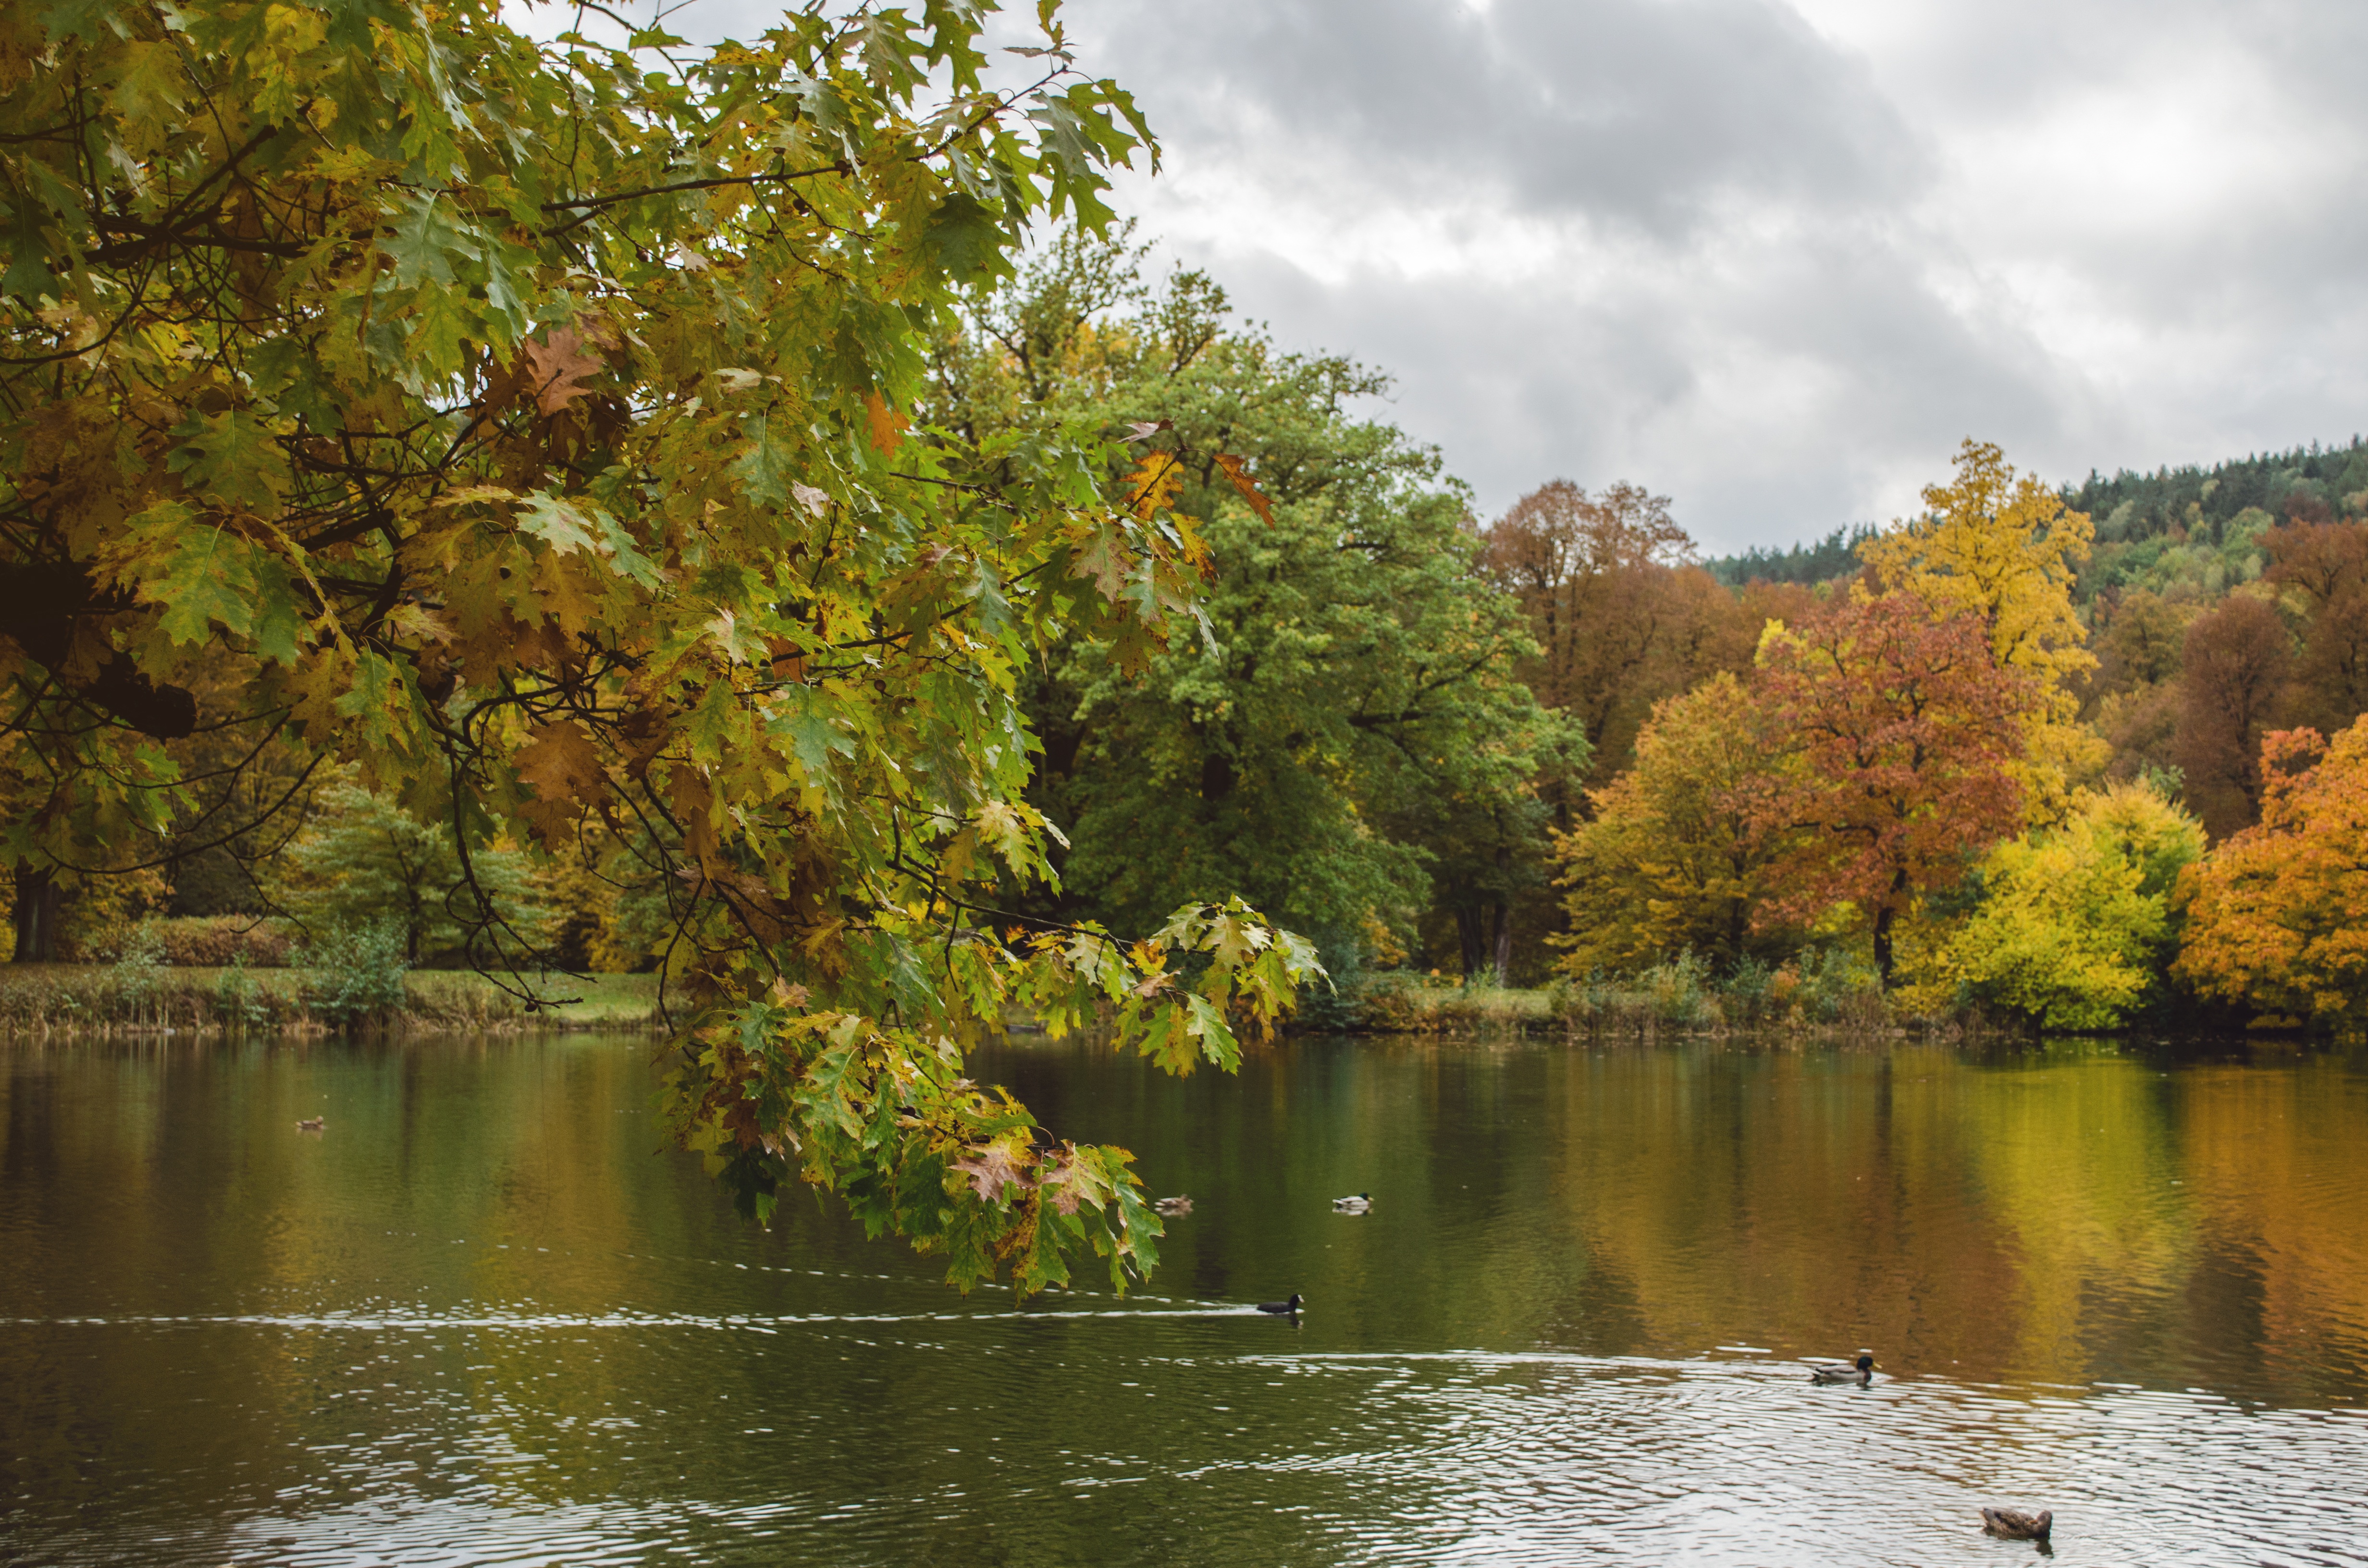
landscape, tree, nature, forest, sunlight, leaf, flower, lake, river, pond, stream, reflection, autumn, park, season, woodland, woody plant